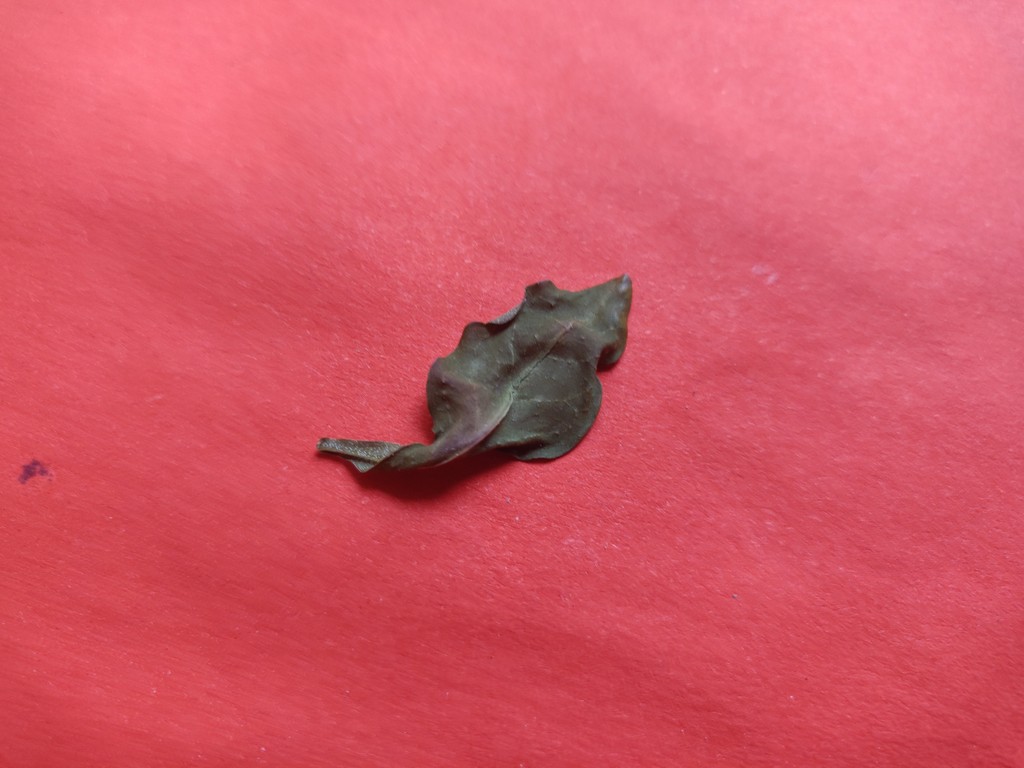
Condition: Dried
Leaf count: single
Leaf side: unknown